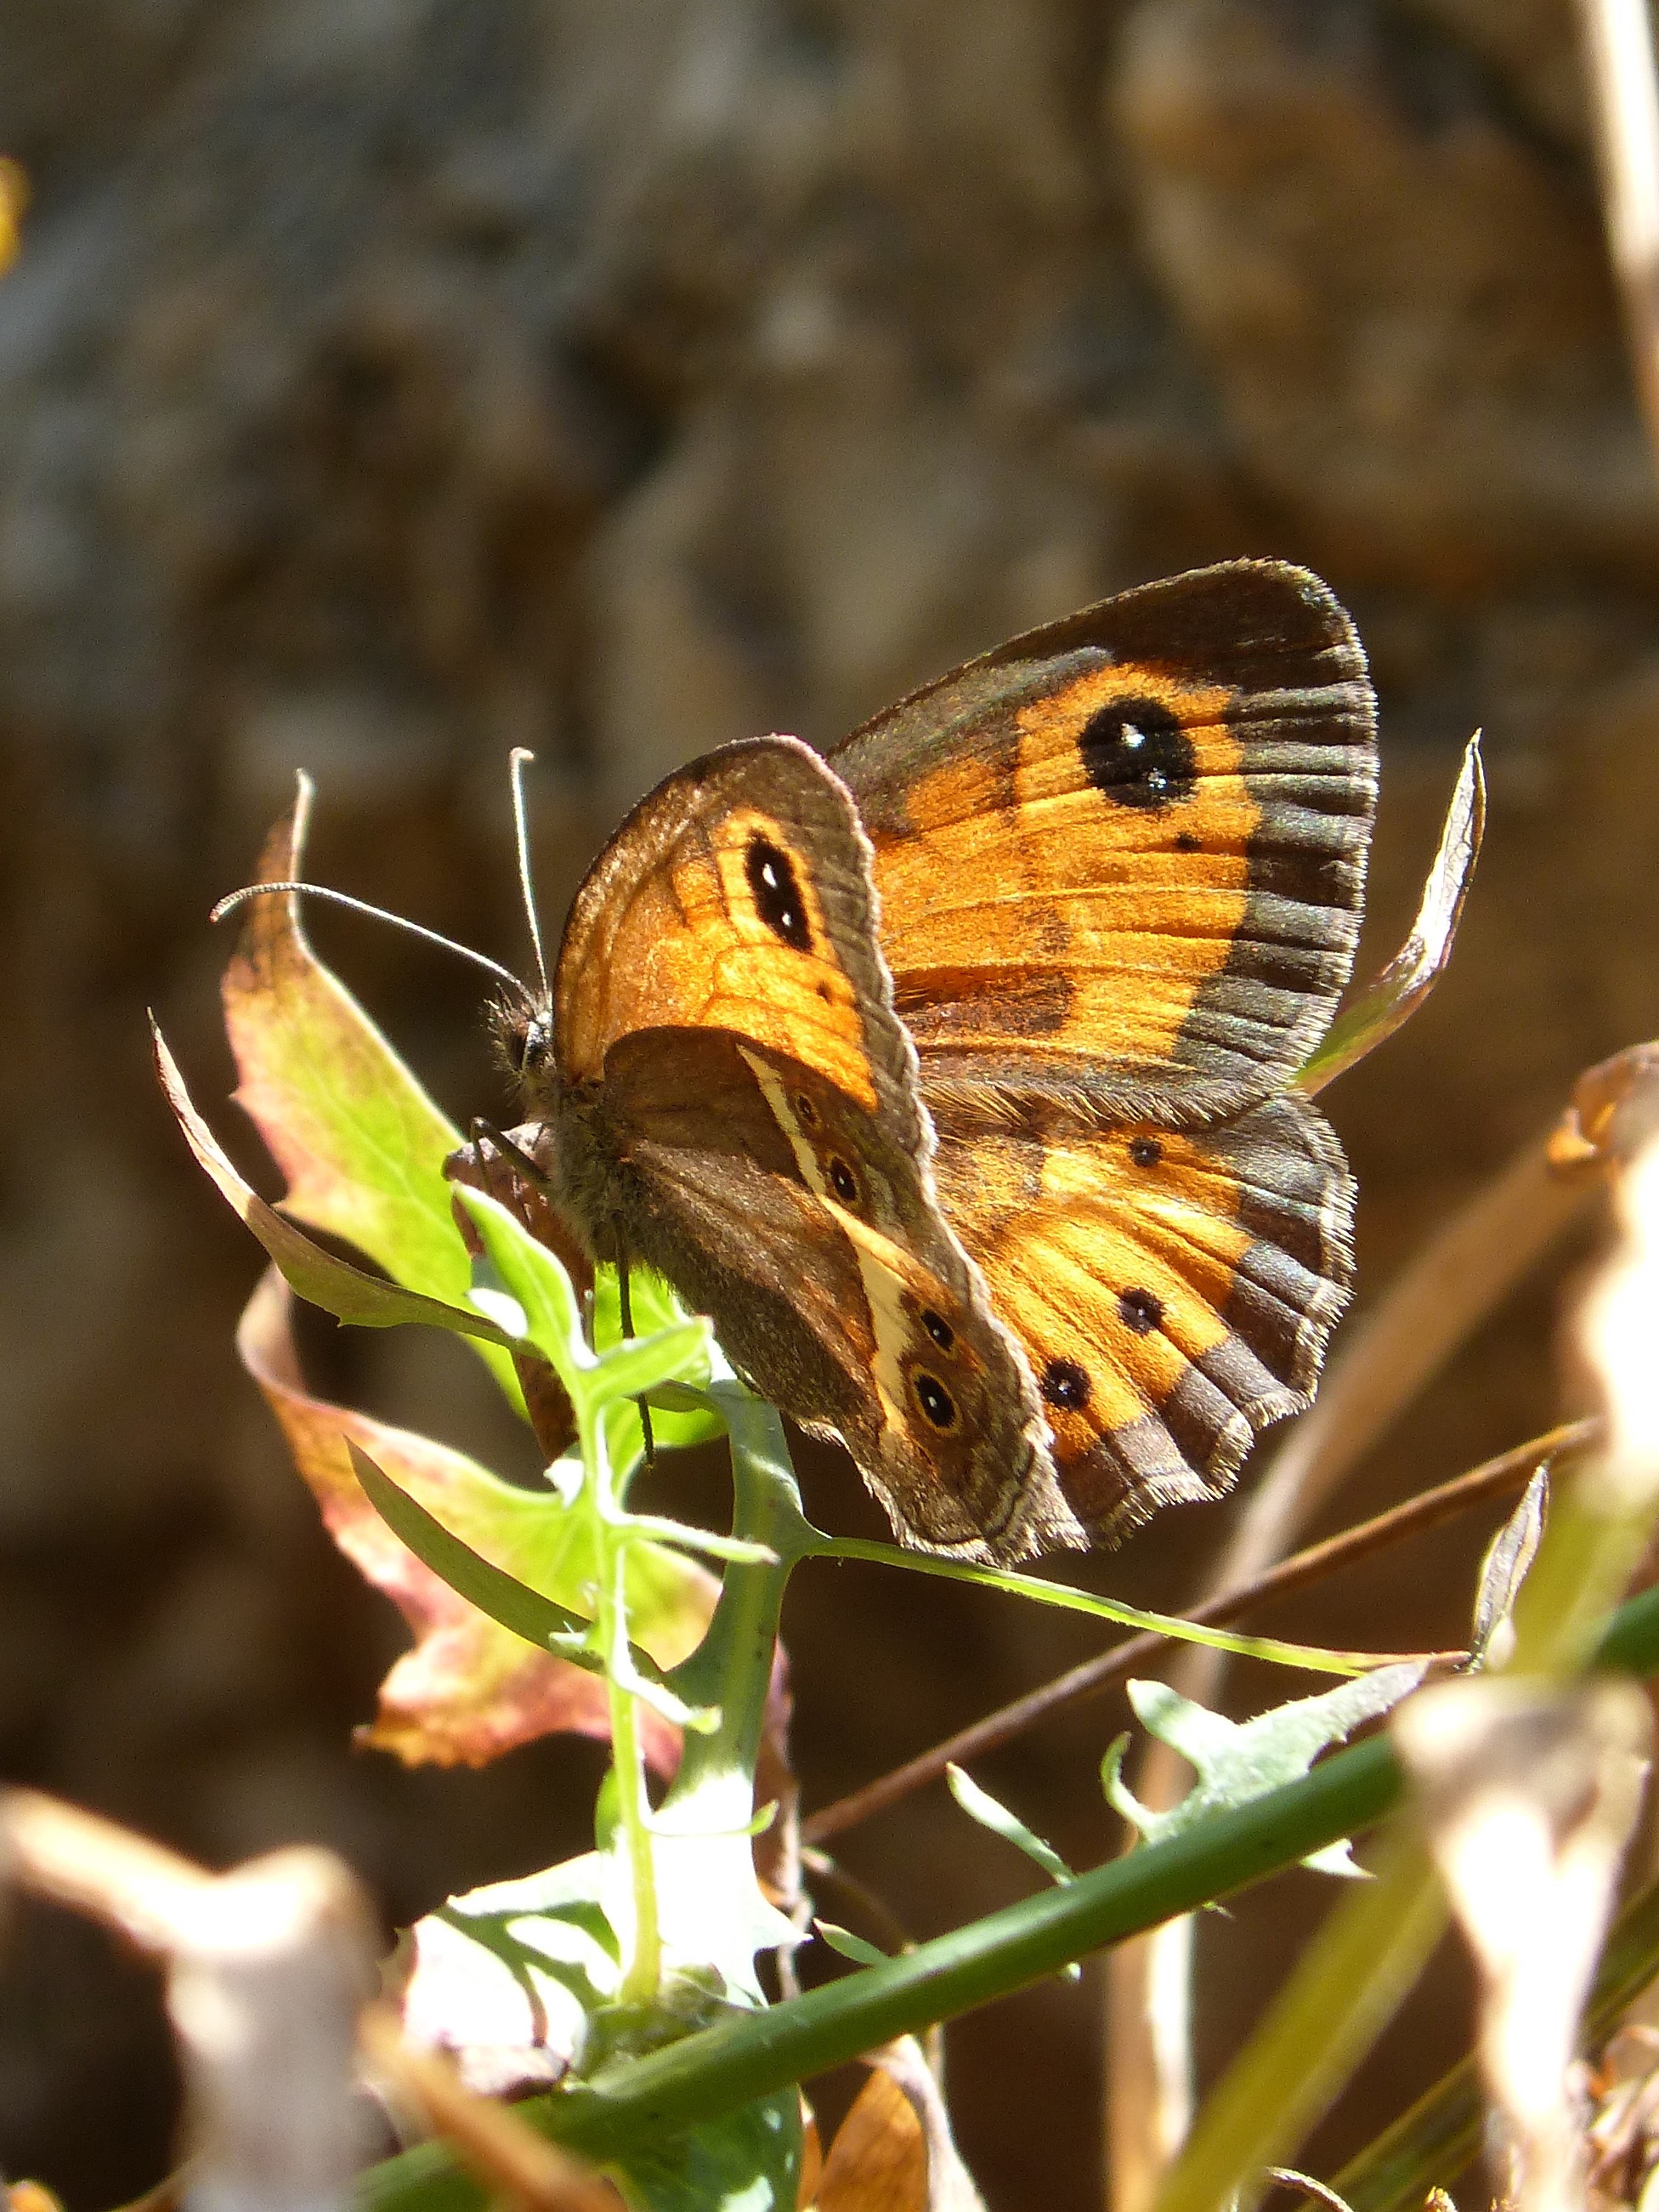
nature, photography, leaf, flower, wildlife, insect, botany, butterfly, yellow, flora, fauna, invertebrate, close up, monarch butterfly, backlight, macro photography, arthropod, pollinator, lobito list, cintada saltabardisses, pyronia bathseba, moths and butterflies